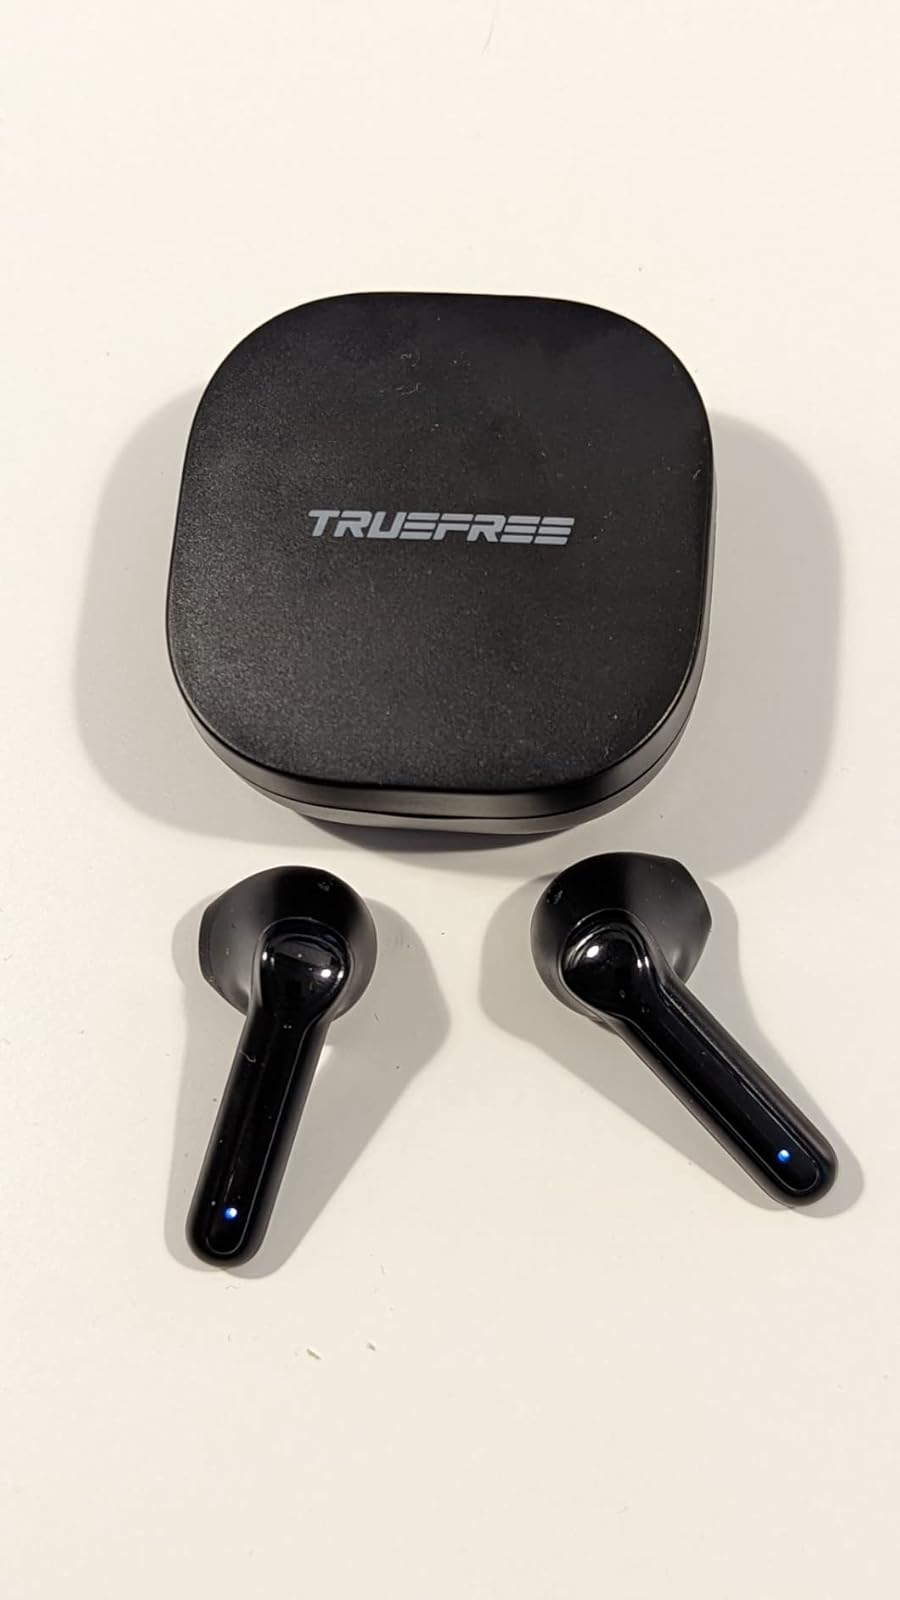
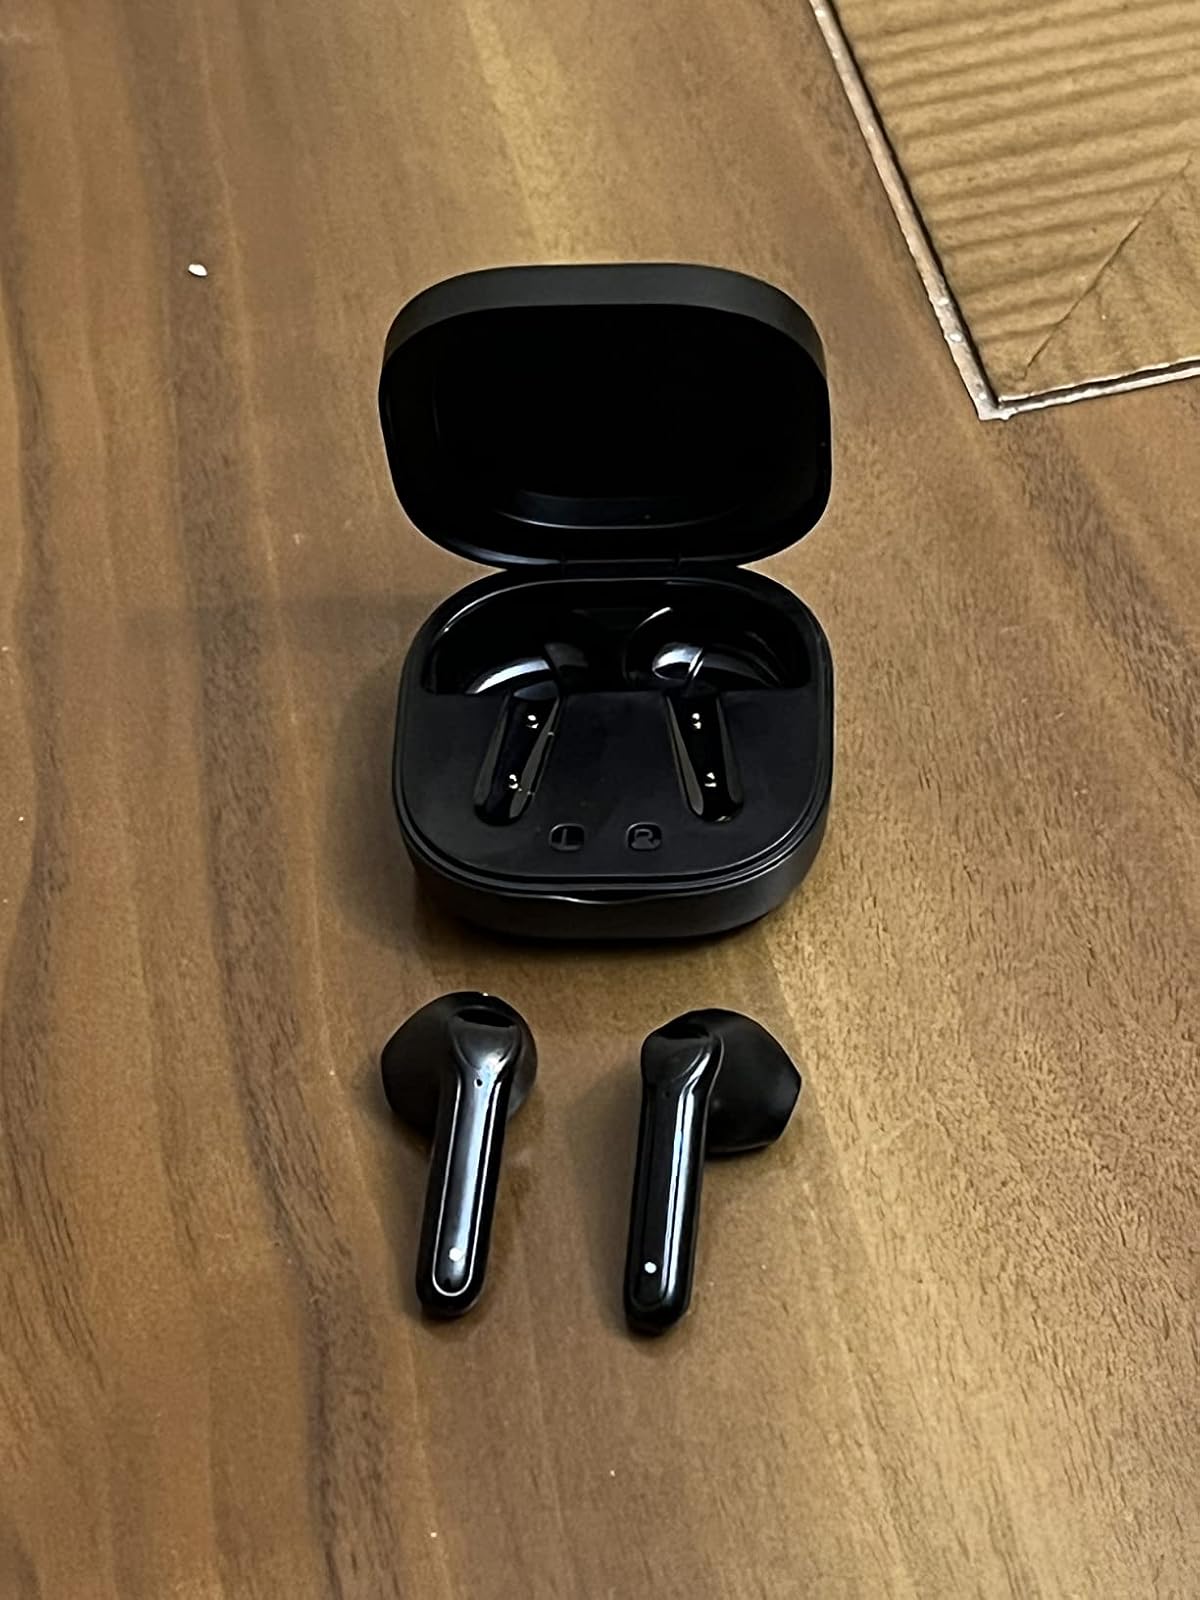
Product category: earbuds
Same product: yes